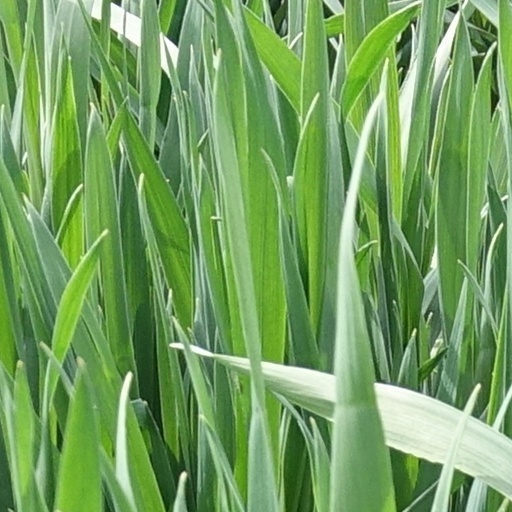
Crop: wheat